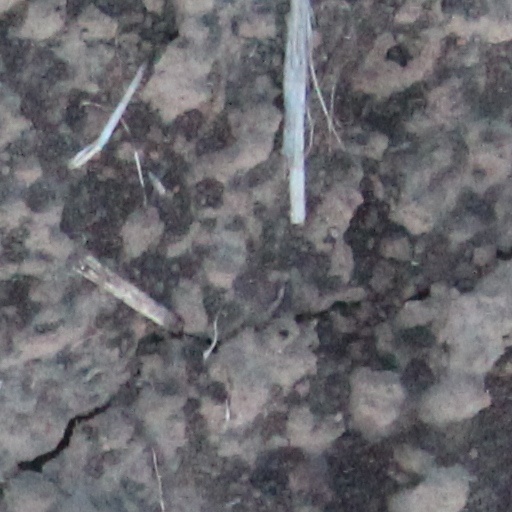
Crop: wheat